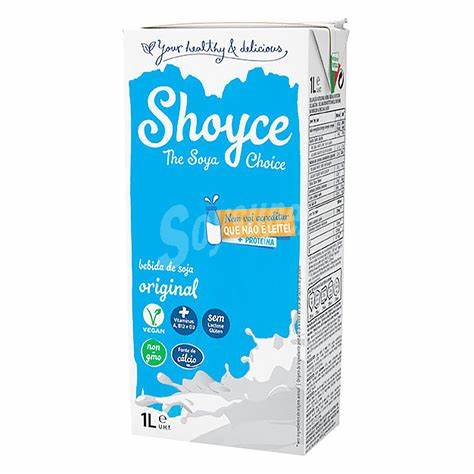
Label: cardboard